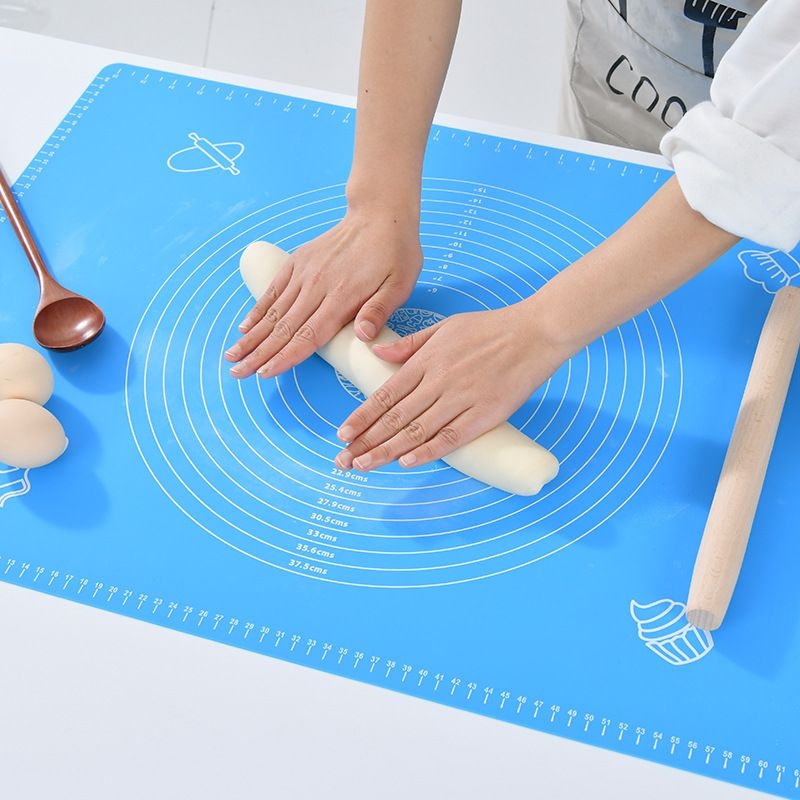
Tappetino Extra Large in Silicone Antiaderente per Preparazione Impasti
La Base Perfetta per le Tue Creazioni in Cucina Libera la tua creatività culinaria con questo tappetino da forno extra large, pensato per impastare, stendere e cuocere con il massimo della comodità. Dimentica i piani infarinati e le superfici che si appiccicano! Extra large 40x50 cm: spazio ideale per ogni tipo di impasto Silicone premium antiaderente: lavora senza stress e senza sprechi Resistente al calore fino a 230°C: perfetto anche per il forno Facile da pulire: una passata e via, pronto per il prossimo utilizzo Flessibile e arrotolabile: si conserva ovunque senza ingombro Dimensioni: 40x50 cm – Materiale: Silicone alimentare antiaderente – Colore: Nero – Resistenza al calore: Fino a 230°C – Uso: Preparazione impasti, cottura, superficie da lavoro – Pulizia: Lavabile a mano o in lavastoviglie – Conservazione: Arrotolabile e salvaspazio
Brand: Wizzy Power
Category: Home & Garden > Kitchen & Dining > Kitchen Tools & Utensils > Pastry Cloths